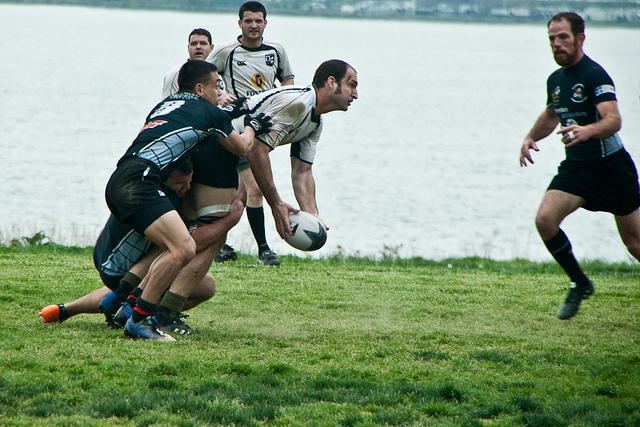
một trận thi đấu bóng bầu dục nam đang diễn ra ở trên sân